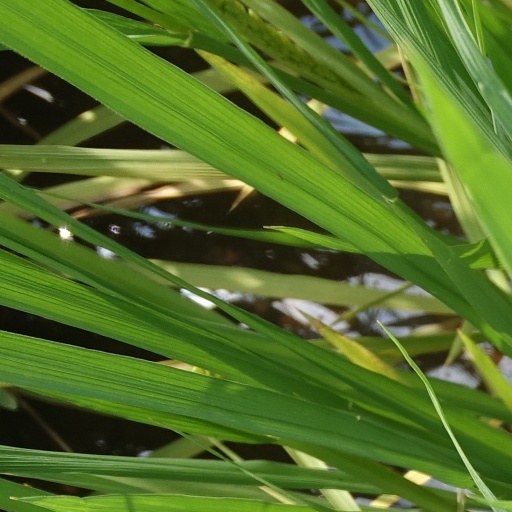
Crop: rice